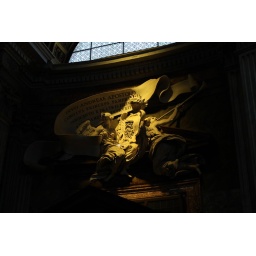
The yellow effect is from the coloured glass in the church.